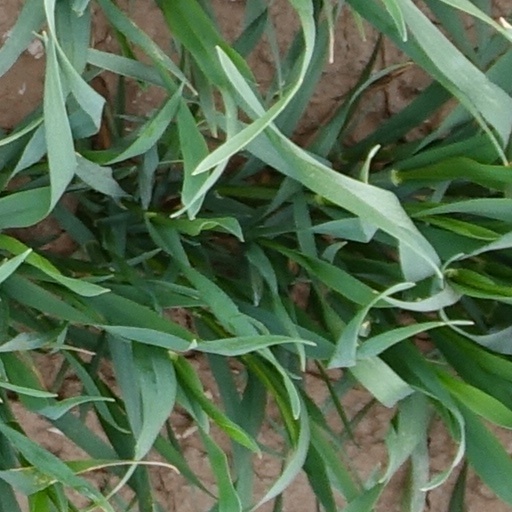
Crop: wheat